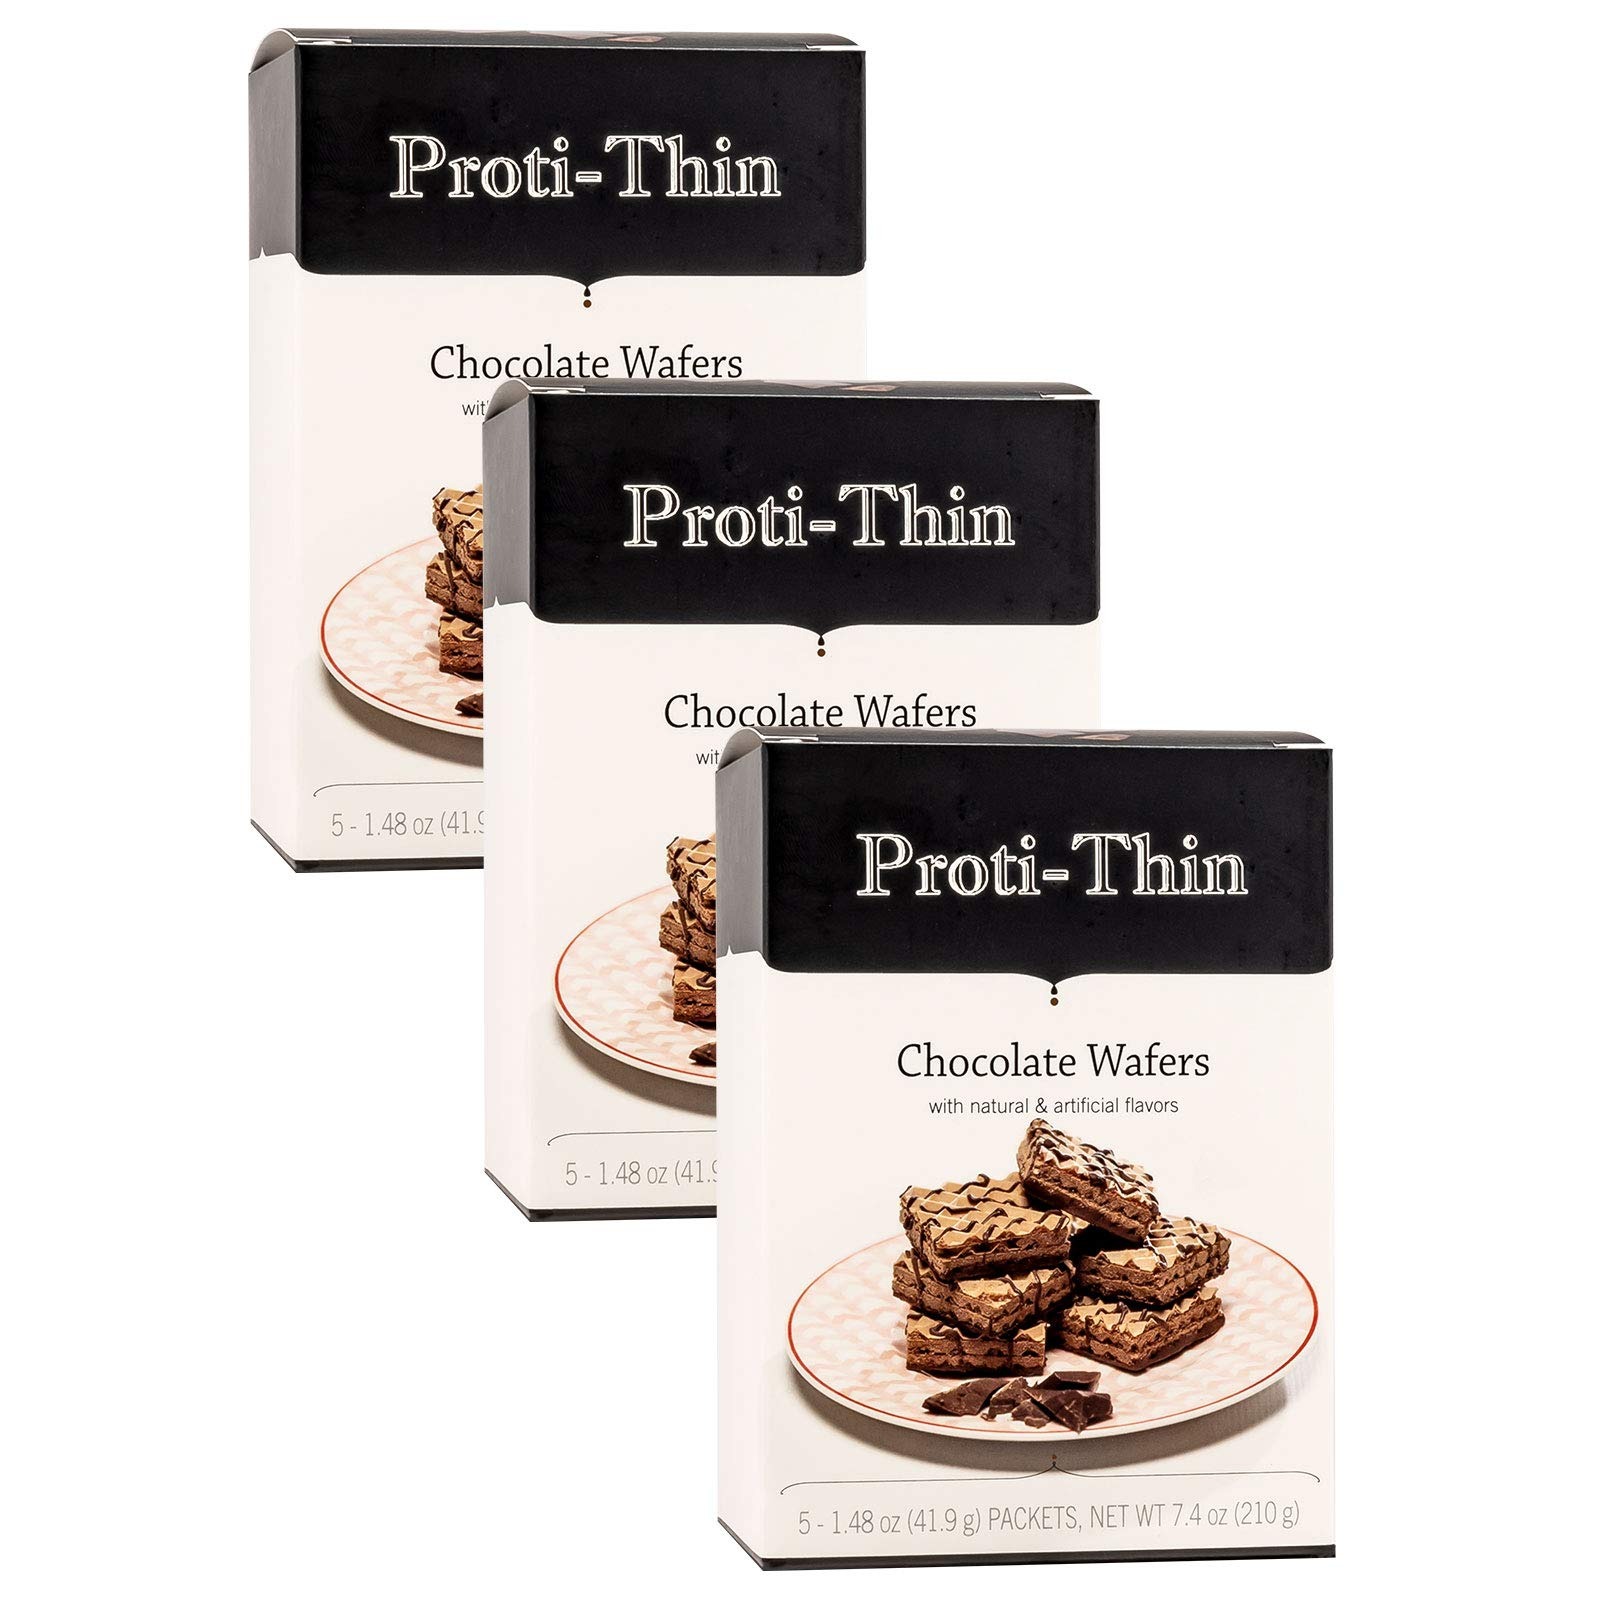
Item Name: Proti-Thin High Protein Chocolate Wafer Squares, 15g Protein, Low Calorie, Low Sugar, Aspartame Free, Diet Wafer Bars, Healthy Snack, 2 Wafers per Serving, 5 Count Box (3 Boxes - Save 5%)
Bullet Point 1: HIGH PROTEIN SNACK: Keep hunger pangs at bay between meals with this crisp, satisfying bar, which contains 15 grams of protein in every serving.
Bullet Point 2: LOW SUGAR: Only 5g of sugar per serving and no aspartame.
Bullet Point 3: LOW CALORIES: With only 210 calories per serving, Proti-Thin Wafer Squares are a great addition to a healthy lifestyle or weight loss program.
Bullet Point 4: CHOLESTEROL FREE: Clean eating with no cholesterol and only 115mg of sodium per serving.
Bullet Point 5: PROTI-THIN HELPS YOU EAT HEALTHY: Create your own nutrition plan with our delicious range of shakes, breakfasts, entrees, supplements, soups and more!
Product Description: The Proti-Thin Chocolate Wafer Proti Squares are a quick, effective and delicious fill me up. These great tasting squares are guaranteed to satisfy with a combination of creamy frosting and light crispness. Our richest offering at only 210 calories per serving and 15 grams of protein. The perfect snack for anyone on a diet, weight loss program or just maintaining a healthy lifestyle.
Value: 15.0
Unit: Count

Price: 16.99